Club des Belugas

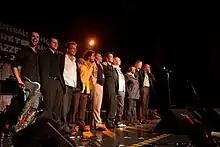
Club des Belugas in 2009

Club des Belugas is a nu jazz and lounge group from Germany. The core of Club des Belugas consists of Maxim Illion and Kitty the Bill; they are supported by various featured and guest musicians including Reiner Winterschladen, Mickey Neher, Brenda Boykin and Ester Rada.